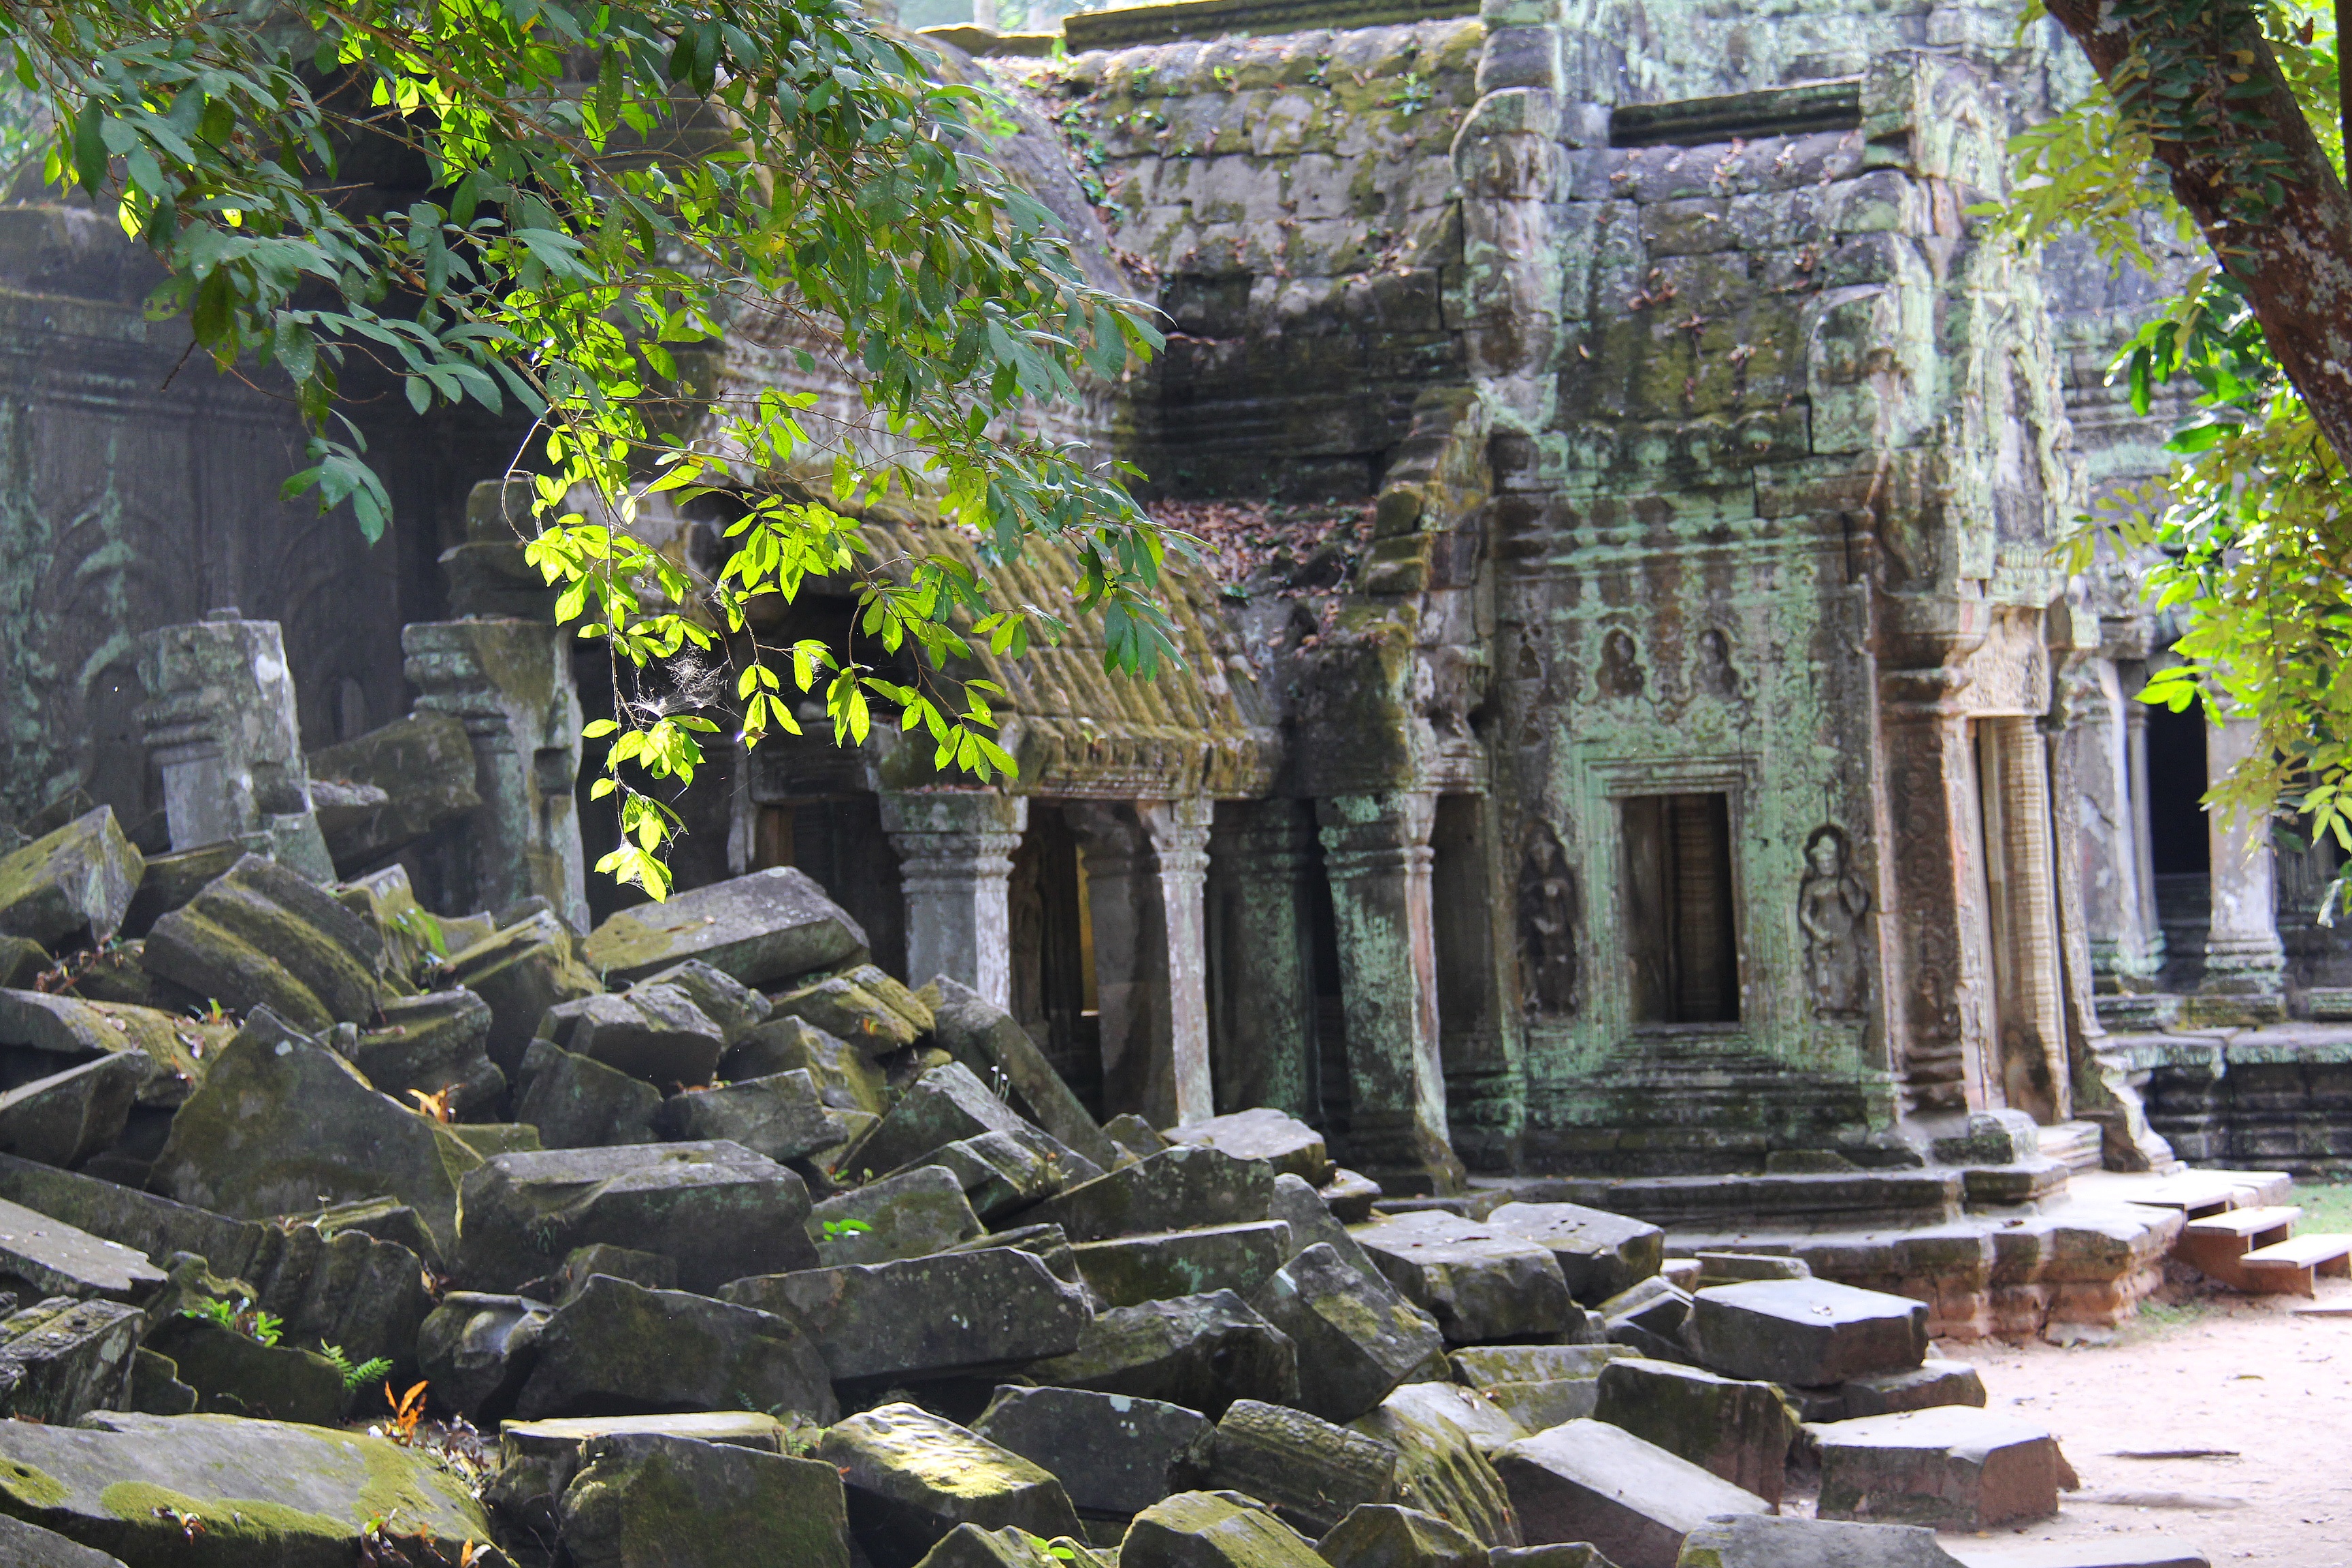
rock, architecture, antique, building, old, stone, tourist, travel, buddhism, religion, asia, ancient, ruin, garden, tourism, place of worship, courtyard, temple, ruins, cambodia, monastery, shrine, beautiful, heritage, unesco, angkor wat, movie, angkor, khmer, siem reap, ancient history, ta prohm temple, tomb raider fame